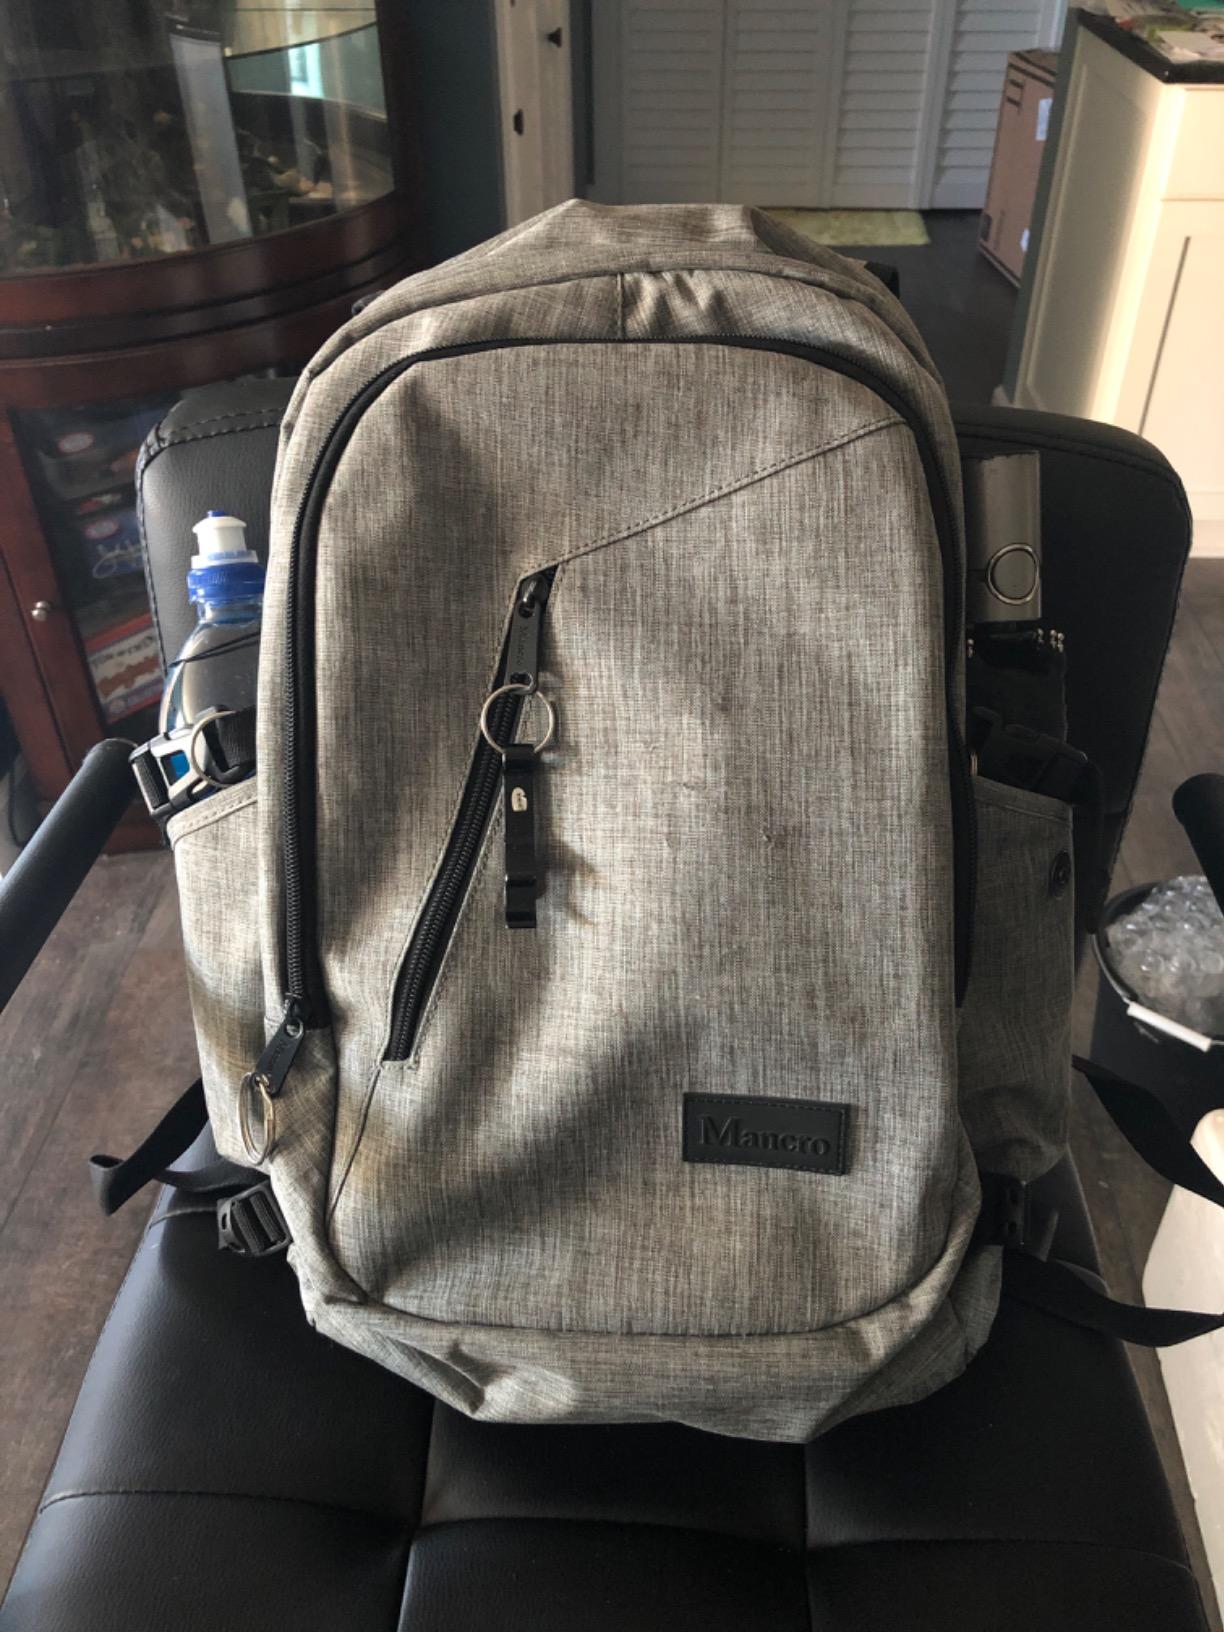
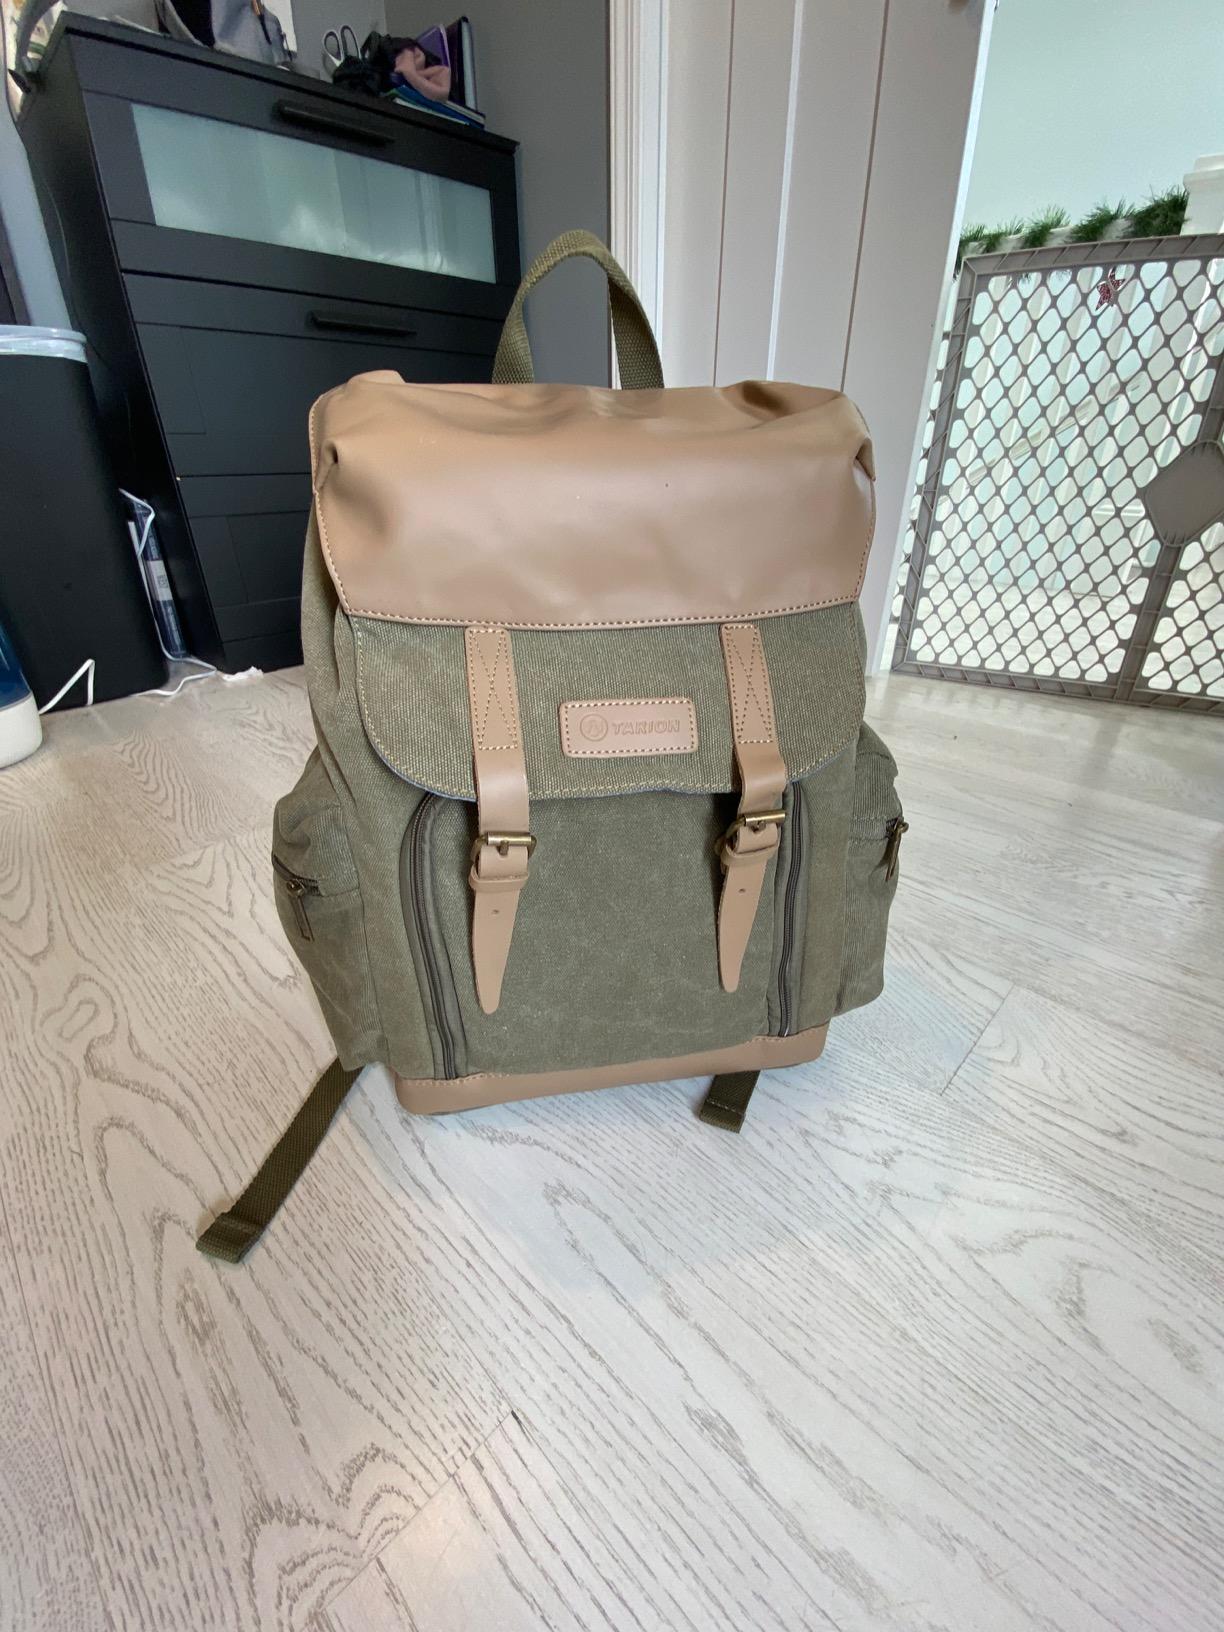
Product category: bag
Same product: no